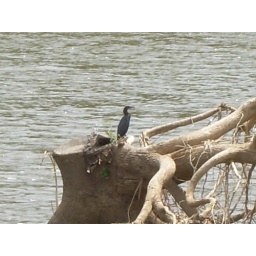
Common bird that is always found breeding and feeding in the water beds